Postage stamps and postal history of the United States

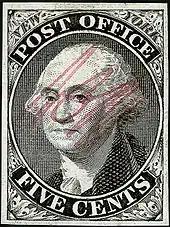
New York Postmaster's Provisional, 1845

The introduction of postage stamps in the UK in May 1840 was received with great interest in the United States (and around the world). Later that year, Daniel Webster rose in the U.S. Senate to recommend that the recent English postal reforms—standardized rates and the use of postage stamps—be adopted in America.